Labour Party (UK)

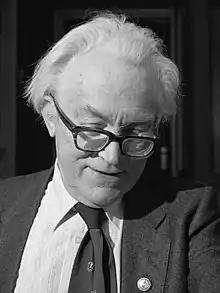

Labour spent 13 years in opposition. It suffered an ideological split, between the left-wing followers of Aneurin Bevan (known as Bevanites) and the right-wing following Hugh Gaitskell (known as Gaitskellites). The economy recovered as Conservatives hung together and chanted, "You Never Had It So Good.". The ageing Attlee contested the general election in 1955, which saw Labour lose ground; he retired and was replaced by Gaitskell. Internal squabbling now focused on the issues of nuclear disarmament, Britain's entry into the European Economic Community (EEC), and Clause IV of the Labour Party Constitution, with its commitment to nationalisation. Gaitskell led Labour to a third consecutive defeat at the 1959 general election despite the party appearing more united than it had been for some time. Gaitskell responded by attempting to remove Clause IV (the nationalisation clause) from the party constitution, but this was unsuccessful. Gaitskell died suddenly in 1963, and cleared the way for Harold Wilson to lead the party.